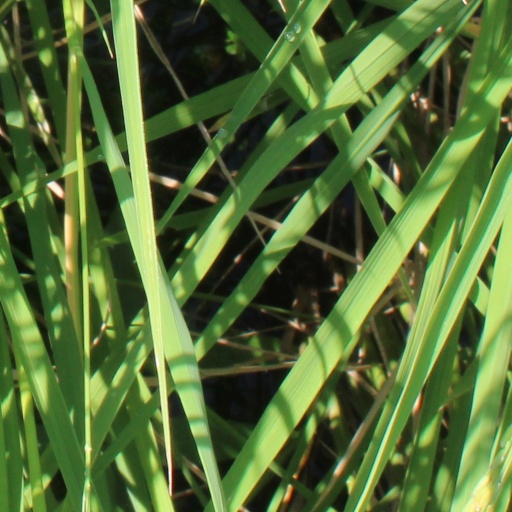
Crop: rice